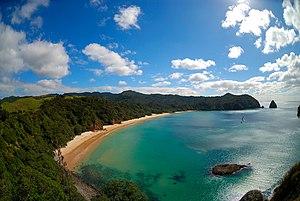
L'environnement naturel en Nouvelle-Zélande, un grand archipel entre la mer de Tasman et le Pacifique, est l'un des plus particuliers au monde du fait du long isolement de cet archipel d'avec les terres continentales. La Nouvelle-Zélande faisait partie du Gondwana, duquel elle s'est séparée il y a 82 Ma, et sa biodiversité partage des caractéristiques avec celles de la Nouvelle-Calédonie et de l'île Lord Howe, toutes deux sur le même continent depuis largement submergé de Zealandia. Plus récemment, plusieurs espèces ont été introduites par l'Homme.
L'environnement en Nouvelle-Zélande est l'environnement du pays Nouvelle-Zélande.
La région du Waikato est une région de Nouvelle-Zélande située dans le nord de l'île du Nord. Les frontières exactes de la région dépendent de l'usage du nom, mais dans tous les cas elle comprend les alentours de la ville de Hamilton et s'étend jusqu'aux rives du fleuve Waikato.